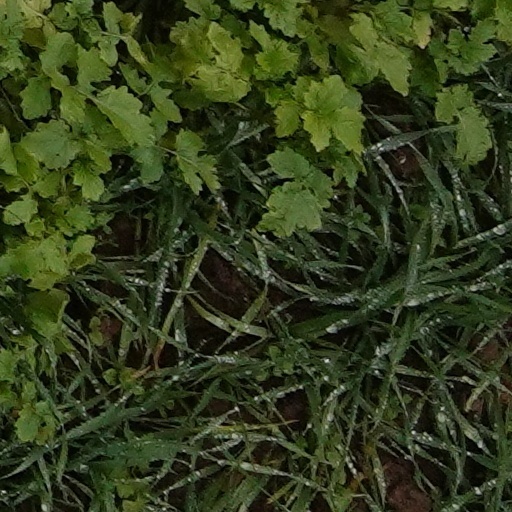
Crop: wheat